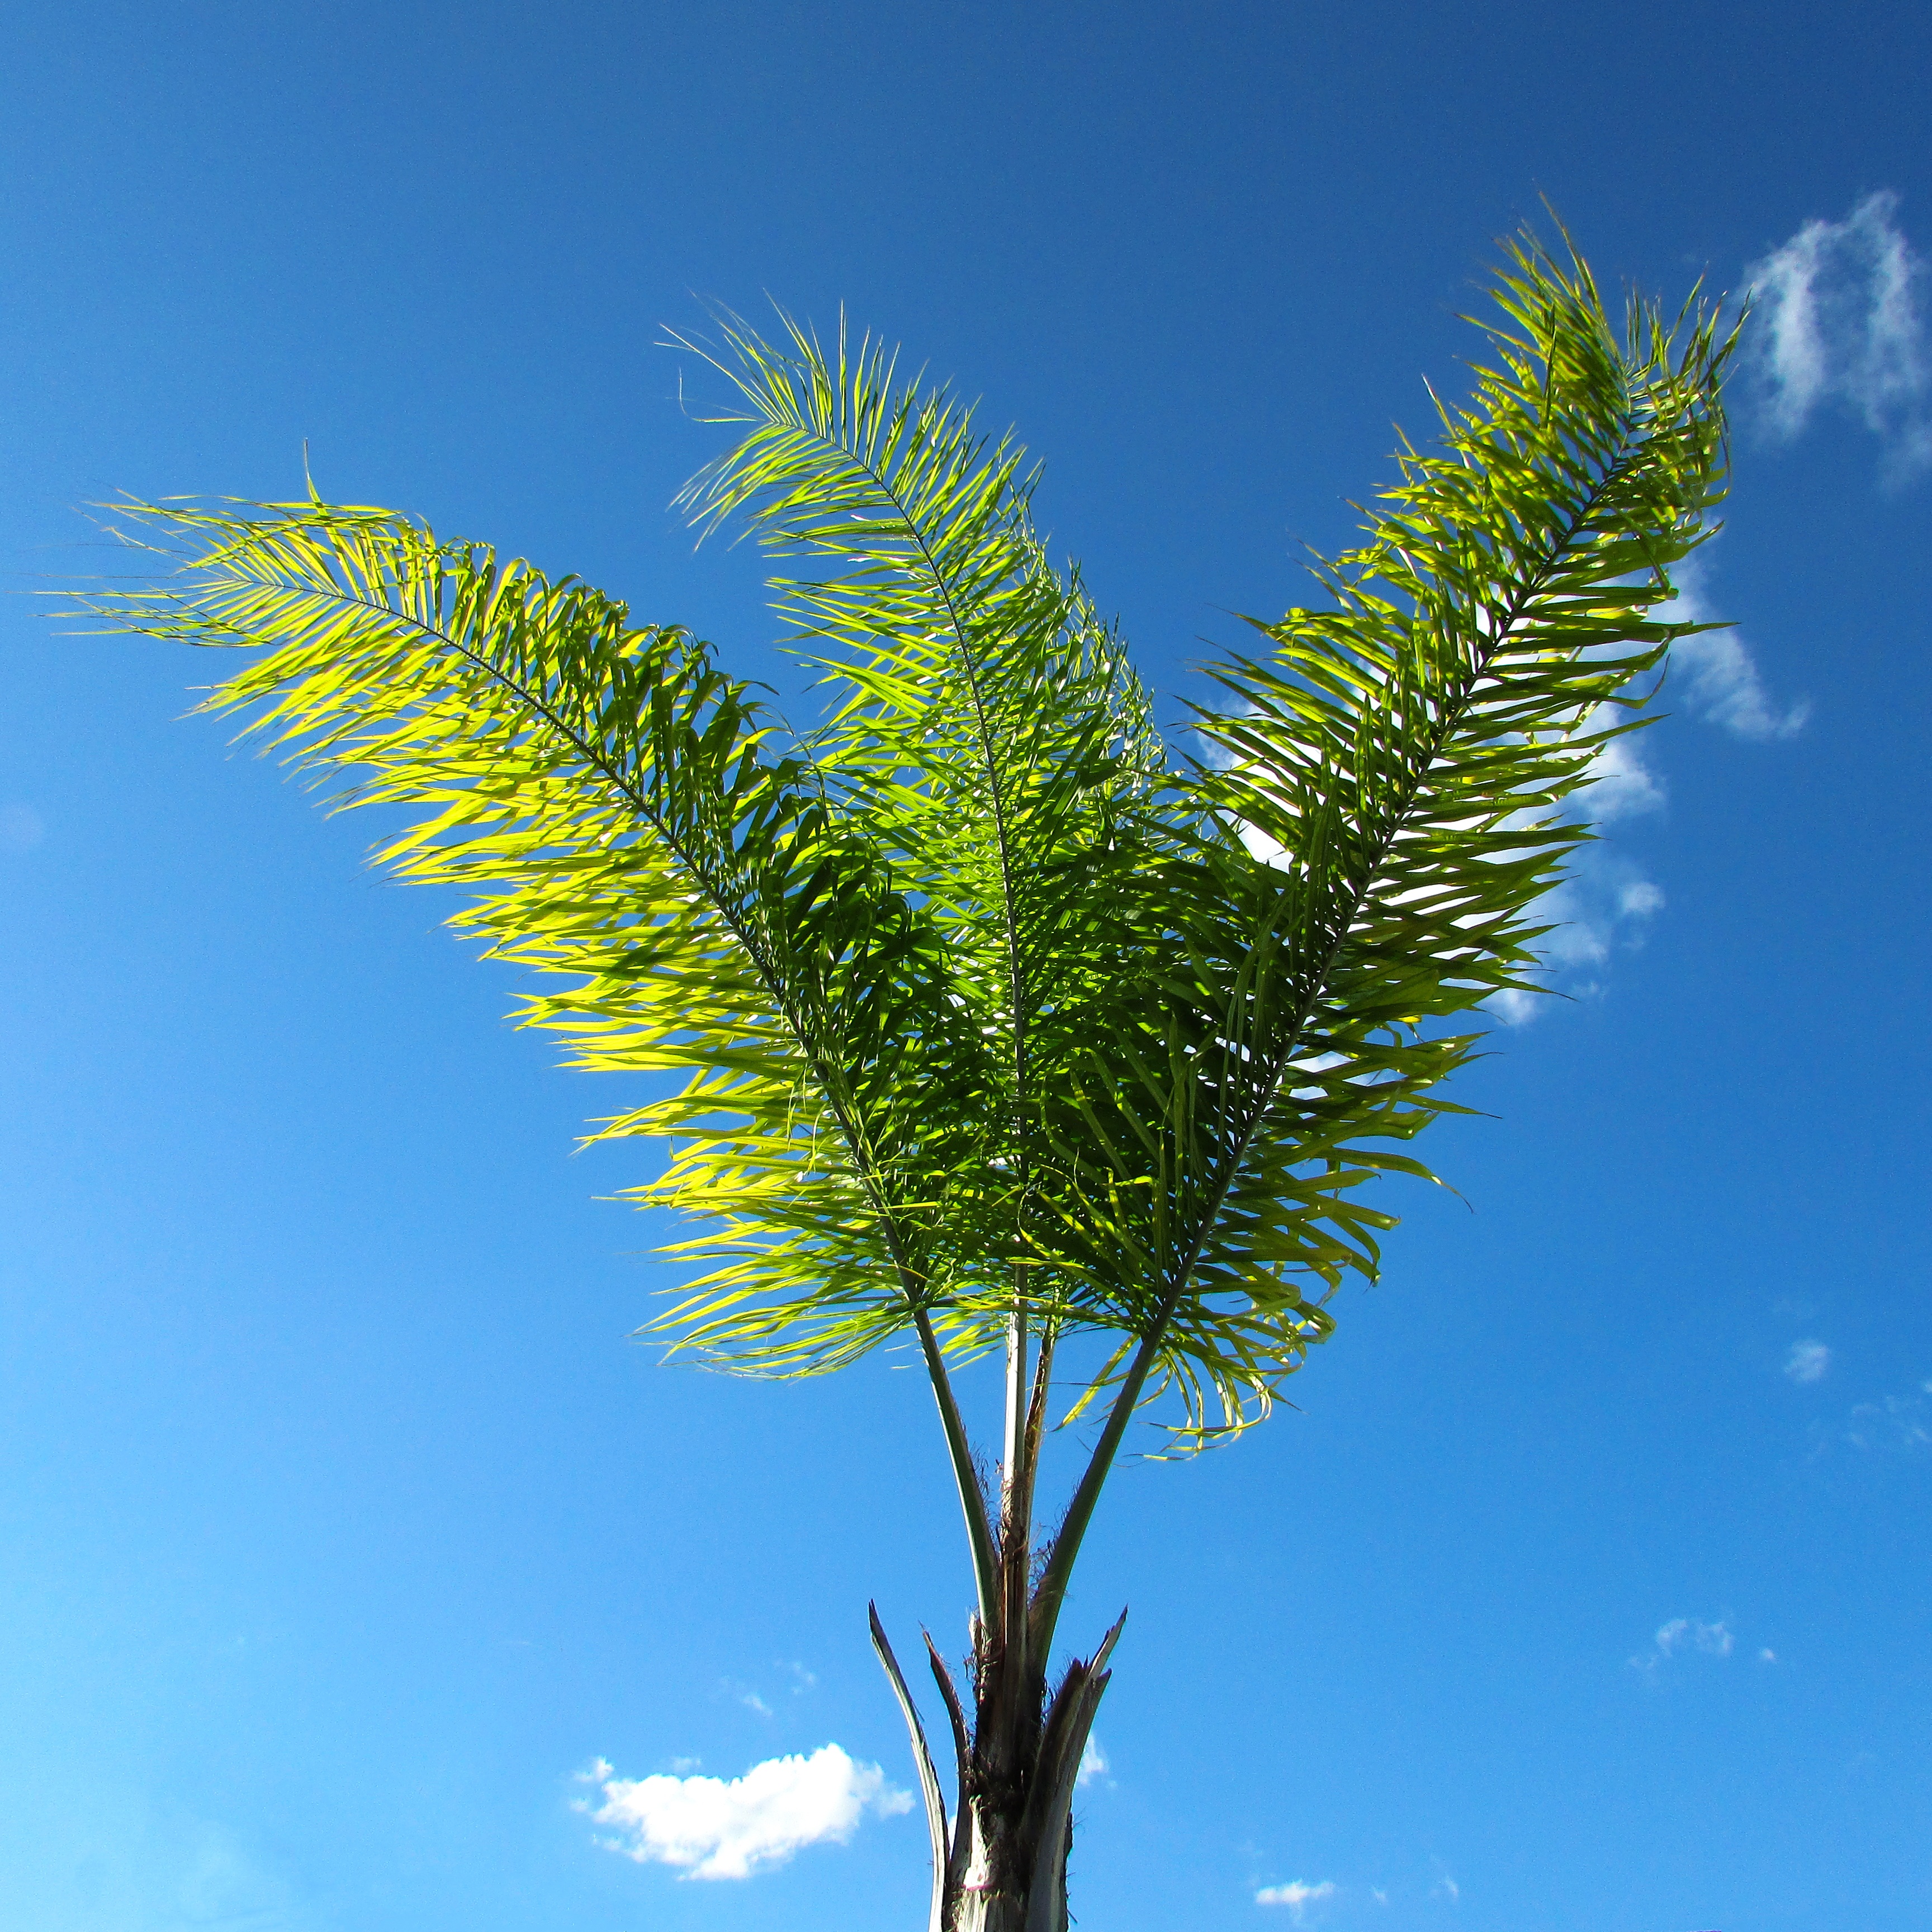
tree, nature, grass, branch, plant, sky, sunlight, leaf, flower, flora, blue sky, shrub, larch, ecosystem, flowering plant, coconut tree, grass family, plant stem, woody plant, land plant, arecales, palm family